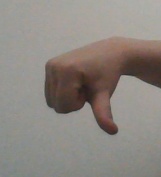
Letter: waw